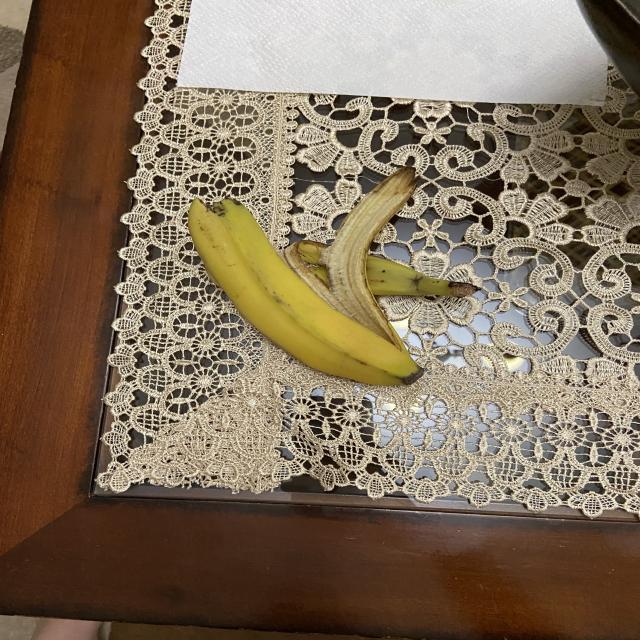
Label: bananas